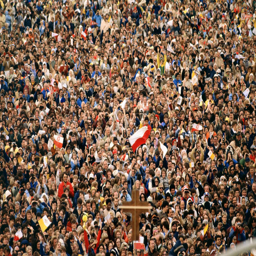
the crowd for an open - air mass celebrated by religious leader was said to be the largest crowd ever to have gathered in the historic park .